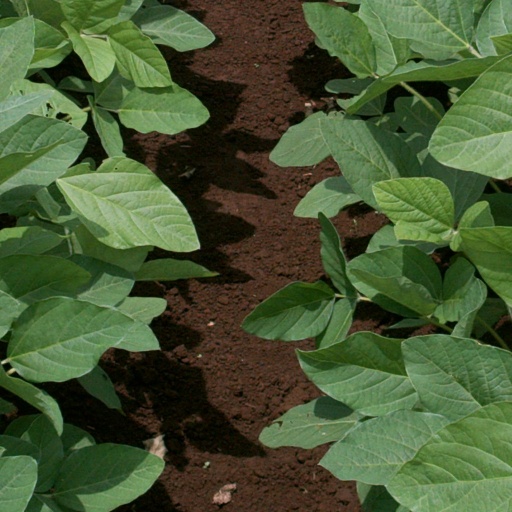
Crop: soybean